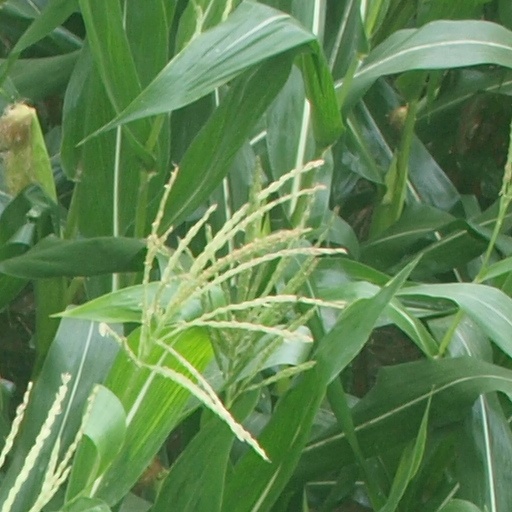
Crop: maize; corn